Brian Goldman

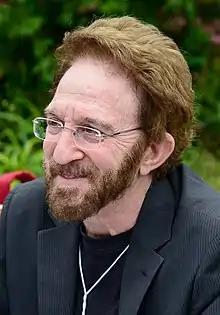
Goldman at the Eden Mills Writers' Festival in 2018

Howard Brian Goldman (born 1956) is a Canadian emergency physician, author, public speaker, and radio personality.